Jokela

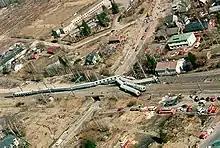
The community after the rail crash

On April 21, 1996 a rail accident occurred where four people were killed and 75 injured when express train P82 from Oulu bound for Helsinki derailed in heavy fog. There was a strict speed limit due to a bridge construction which P82 failed to heed. It is estimated that the total cost of the accident was over €4.3 million.